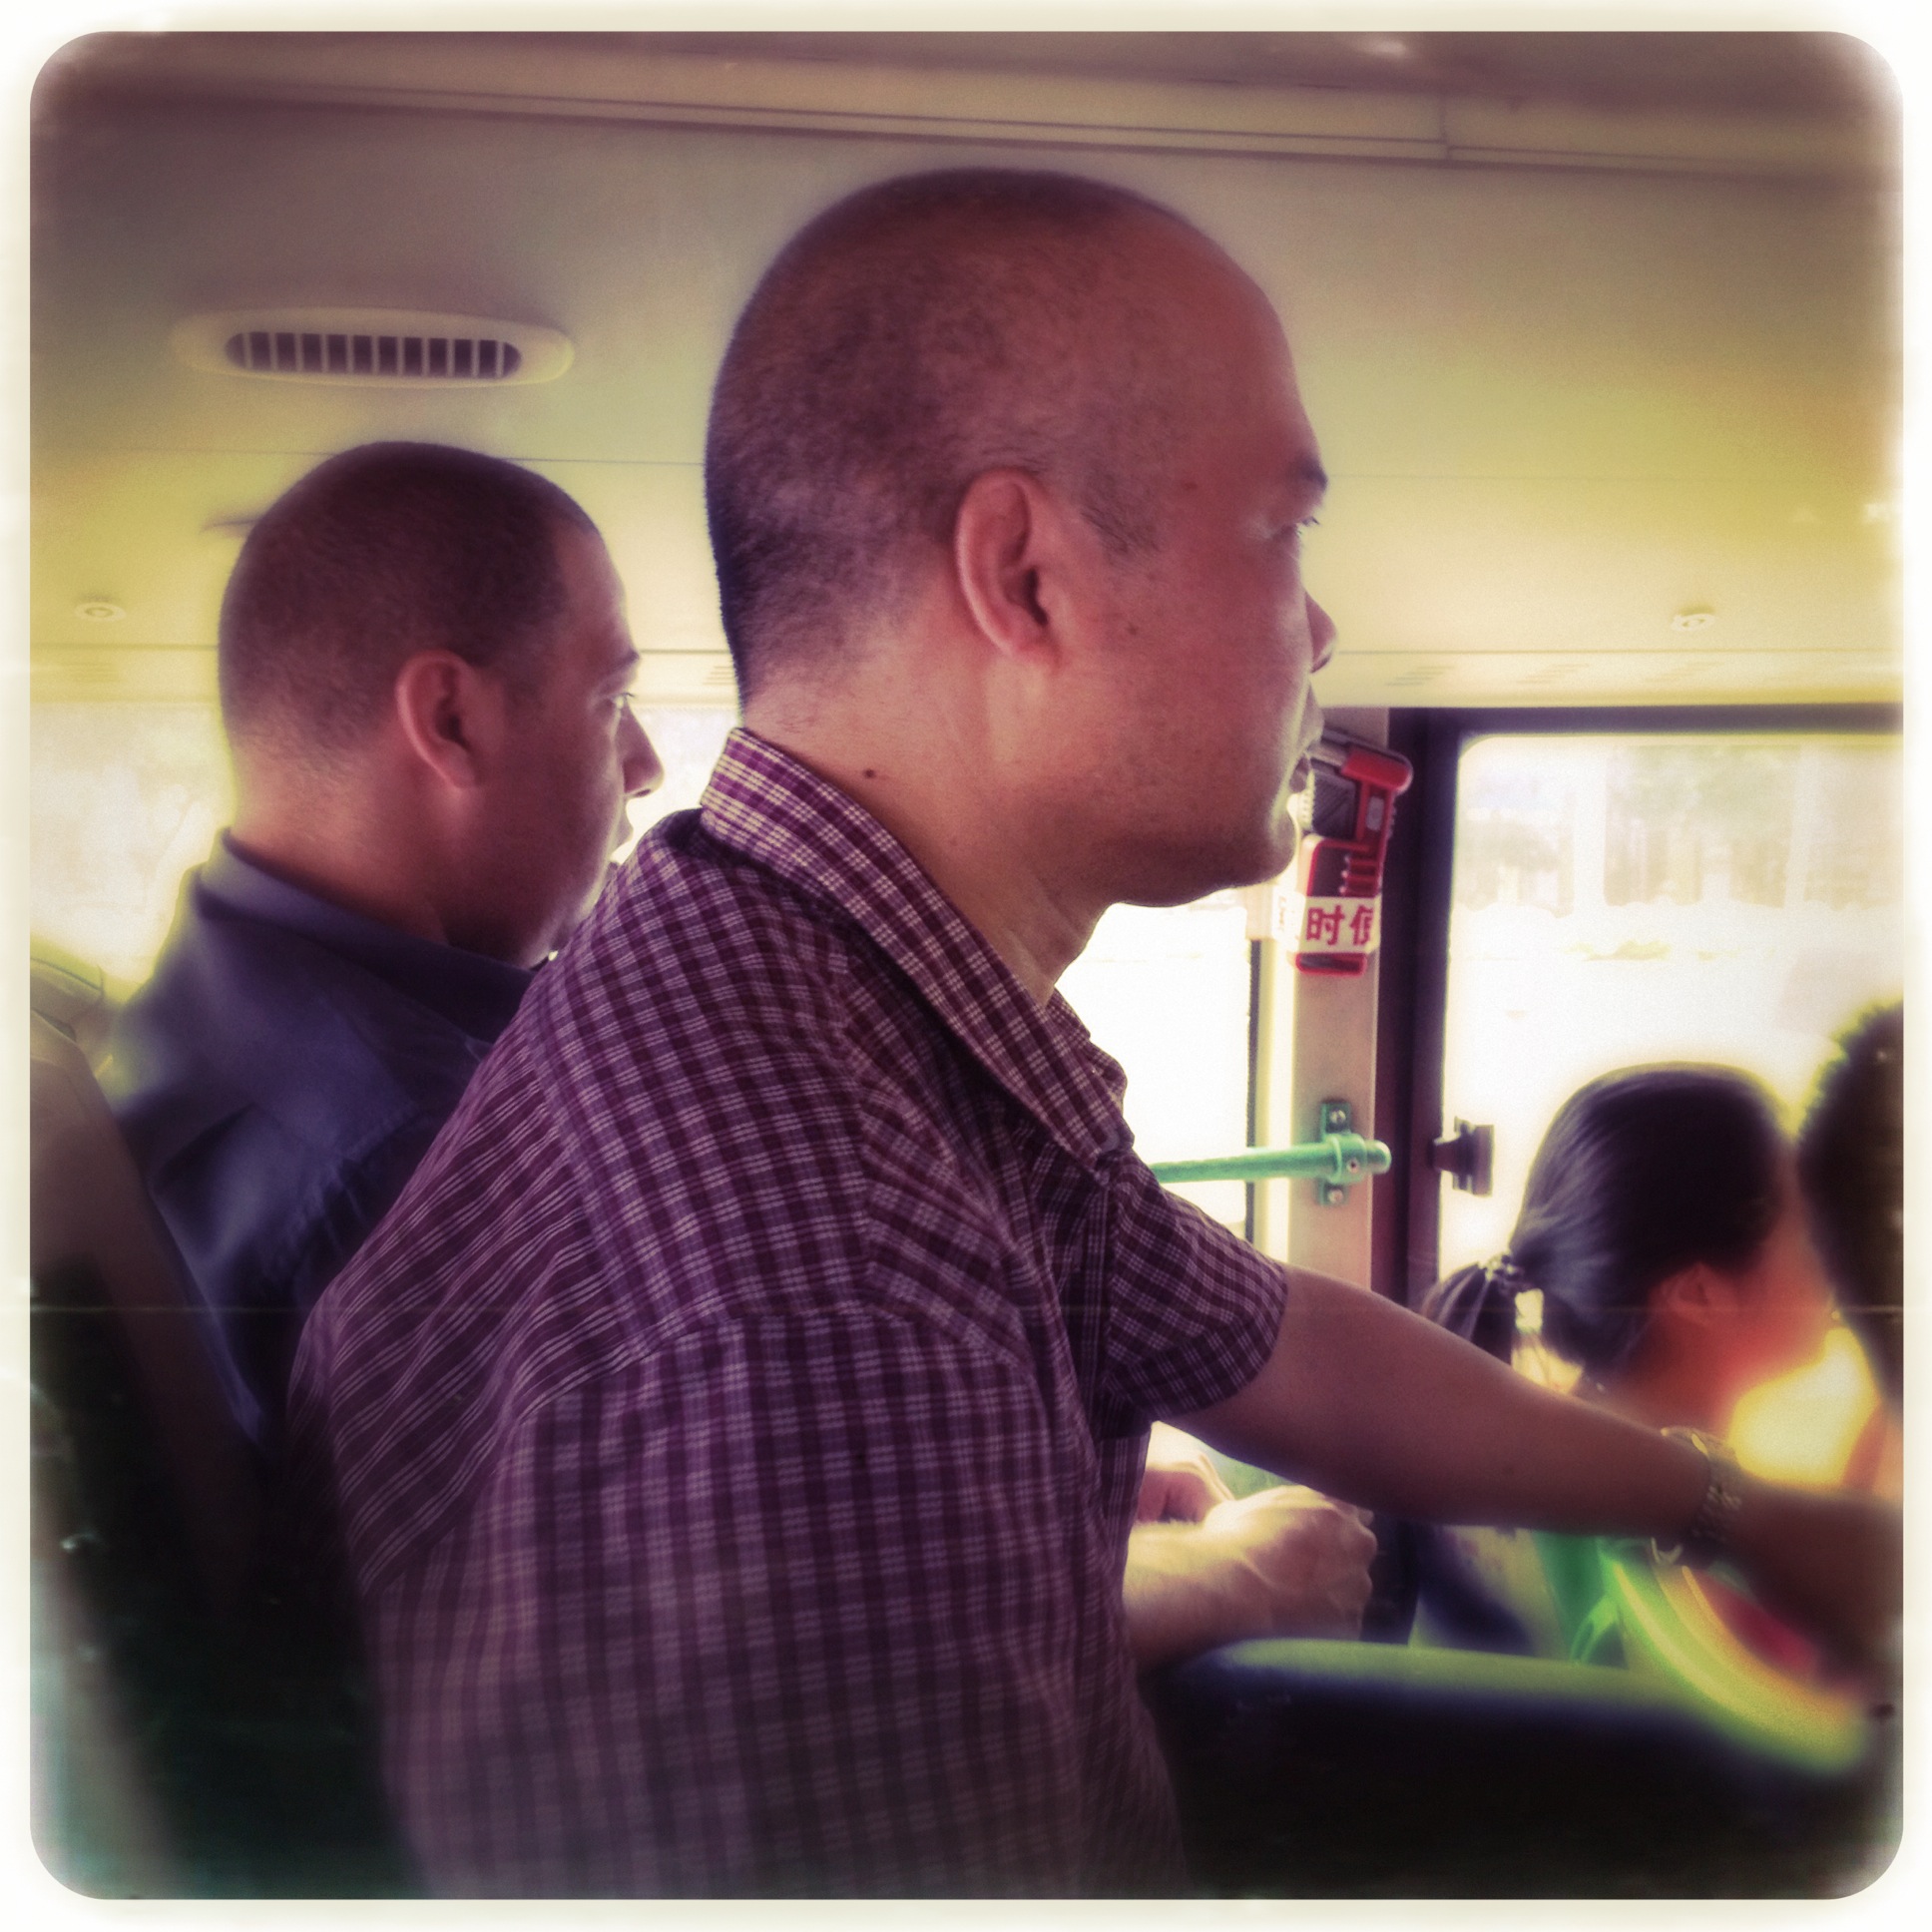
man, person, male, child, photograph, hipstamatic, image, standardflash, sergiolens, maximuslxixfilm, interaction